Solomon Creek

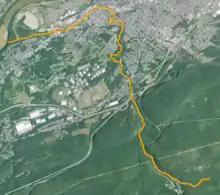
Satellite map of Solomon Creek

Solomon Creek starts on western Penobscot Mountain in northern Fairview Township and flows west down the mountain for a short distance before turning northwards, paralleling Pennsylvania Route 309 and briefly Pennsylvania Route 437. The creek then enters Hanover Township. It picks up Pine Creek and cuts a gap through Wilkes-Barre Mountain and then through Ashley. Upon leaving Ashley, it heads into Wilkes-Barre, picking up Sugar Notch Run and Spring Run. The creek soon turns west into Hanover Township again, having flowed by this point. It enters the Susquehanna River at Hanover Green.